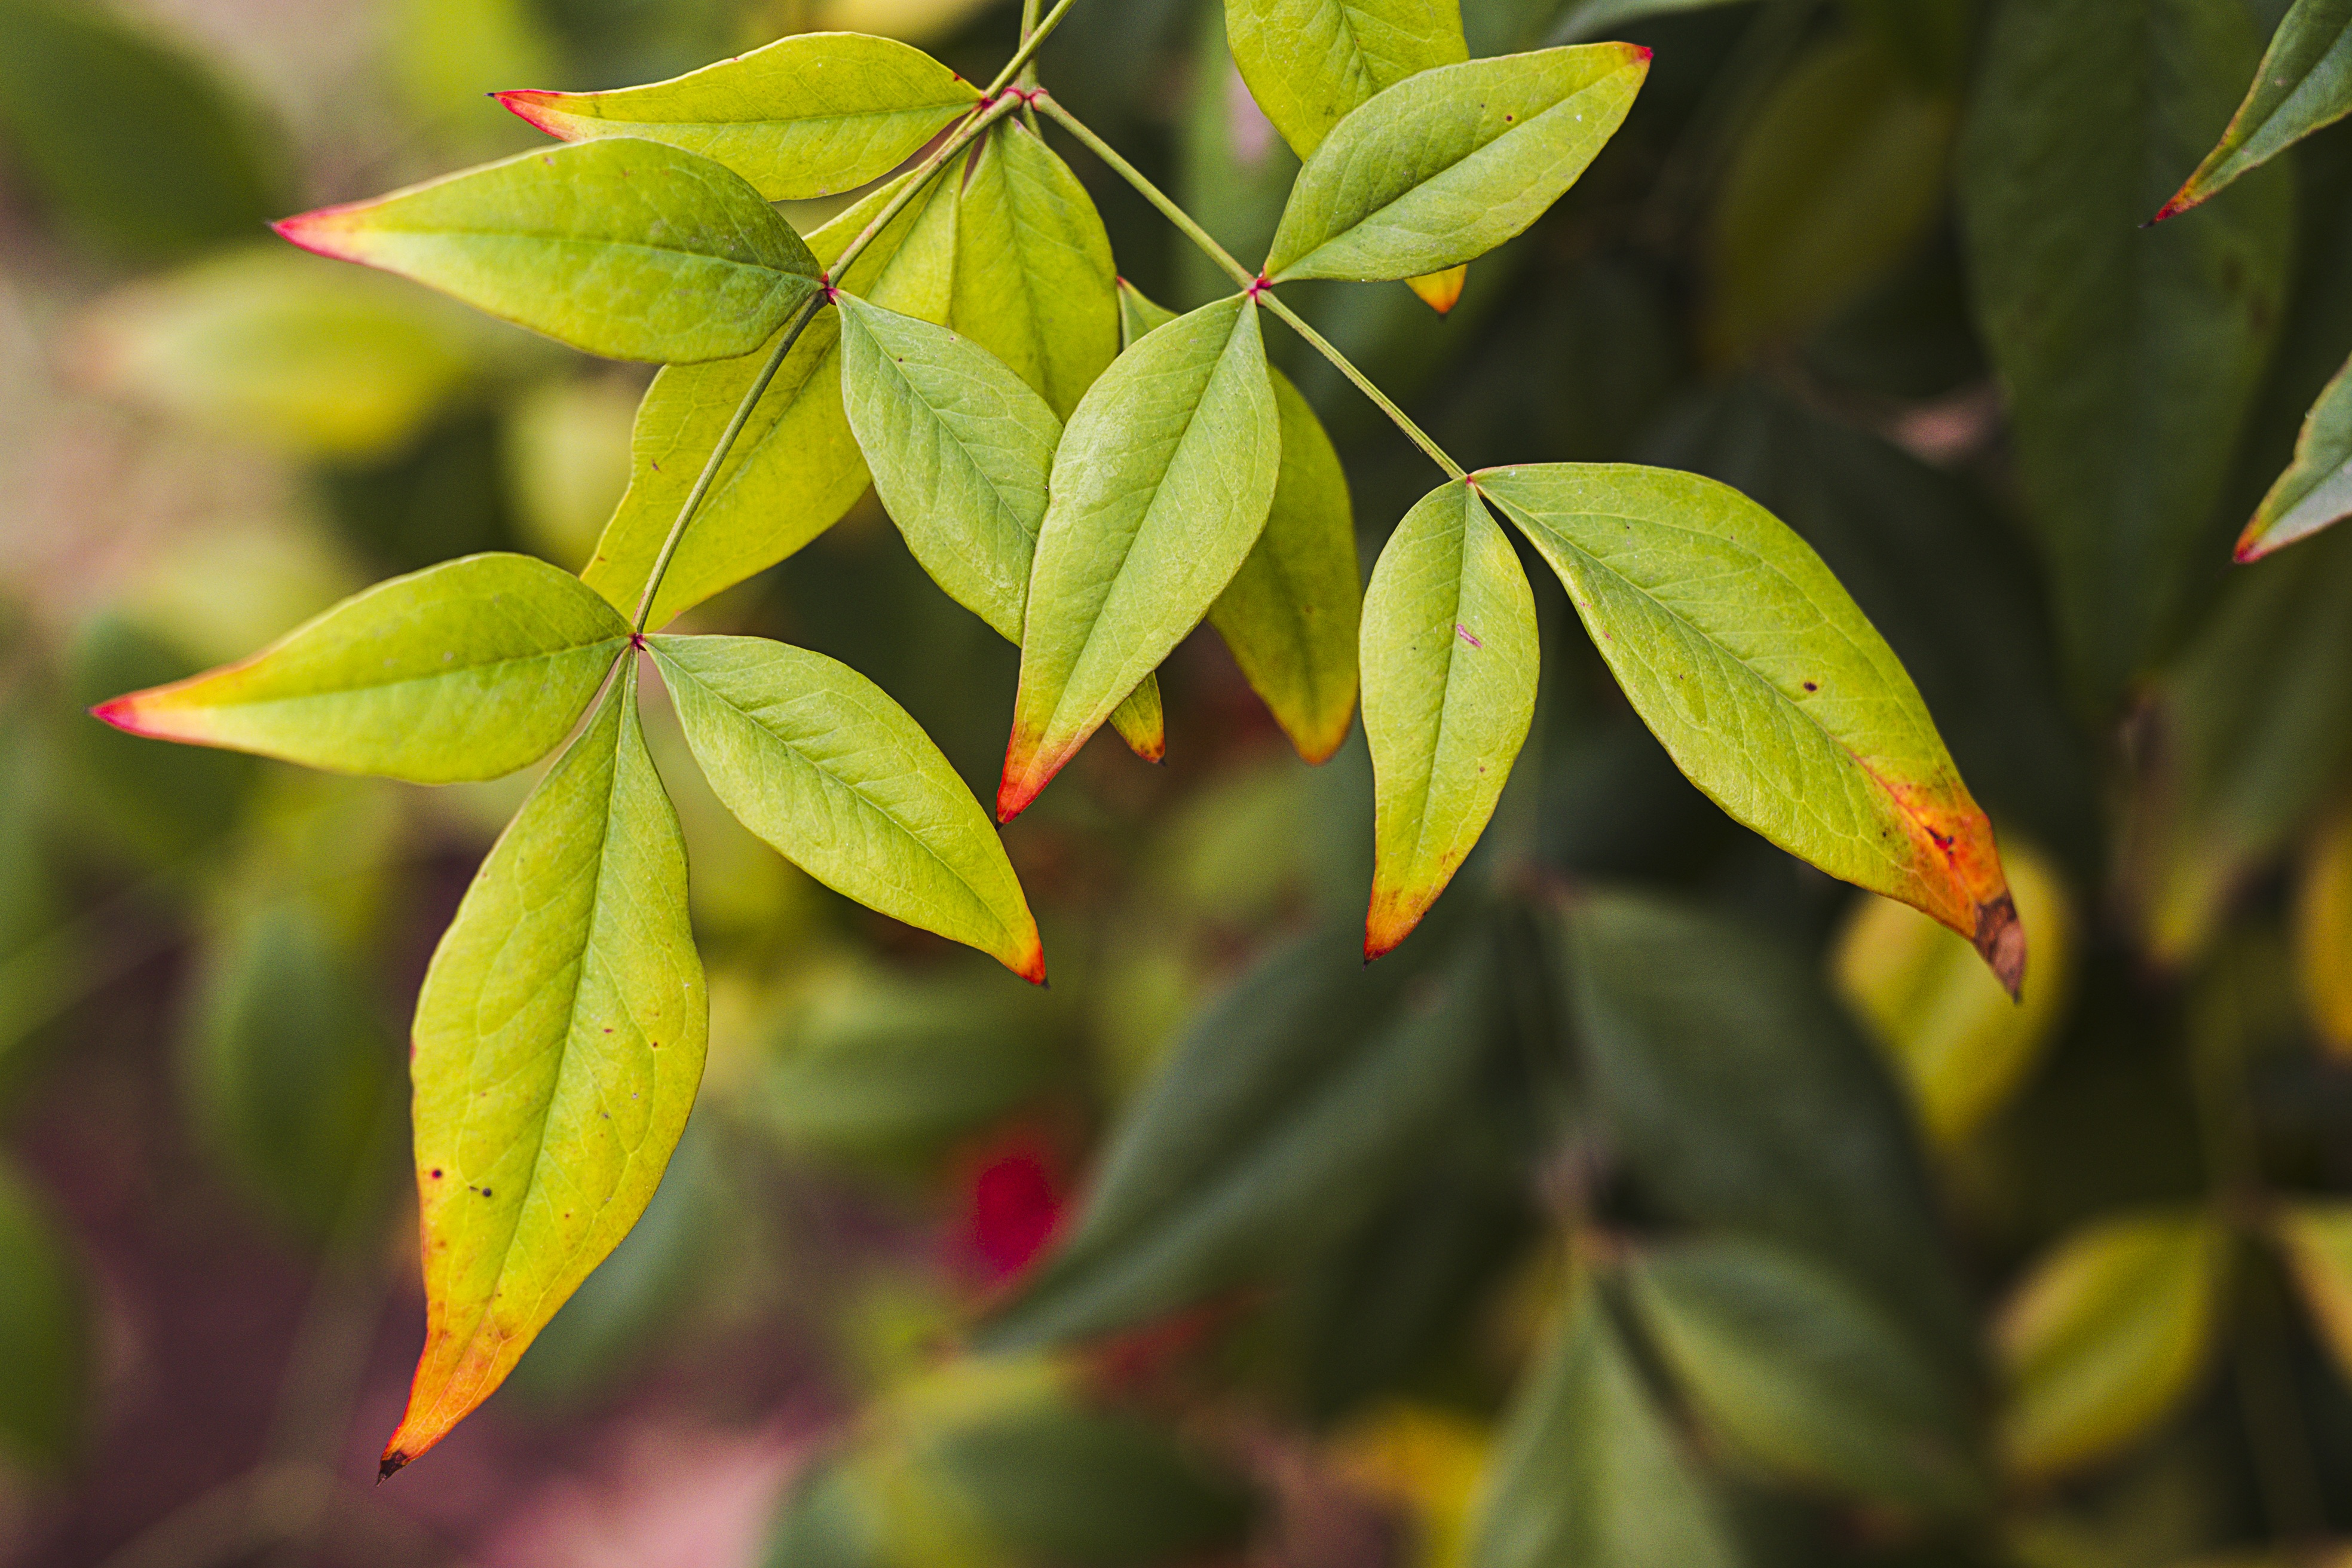
tree, nature, branch, plant, leaf, flower, green, produce, evergreen, autumn, botany, yellow, flora, plants, wildflower, leaves, shrub, deciduous, bud, macro photography, green leaves, flowering plant, bright leaf, woody plant, land plant